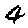
Label: 4